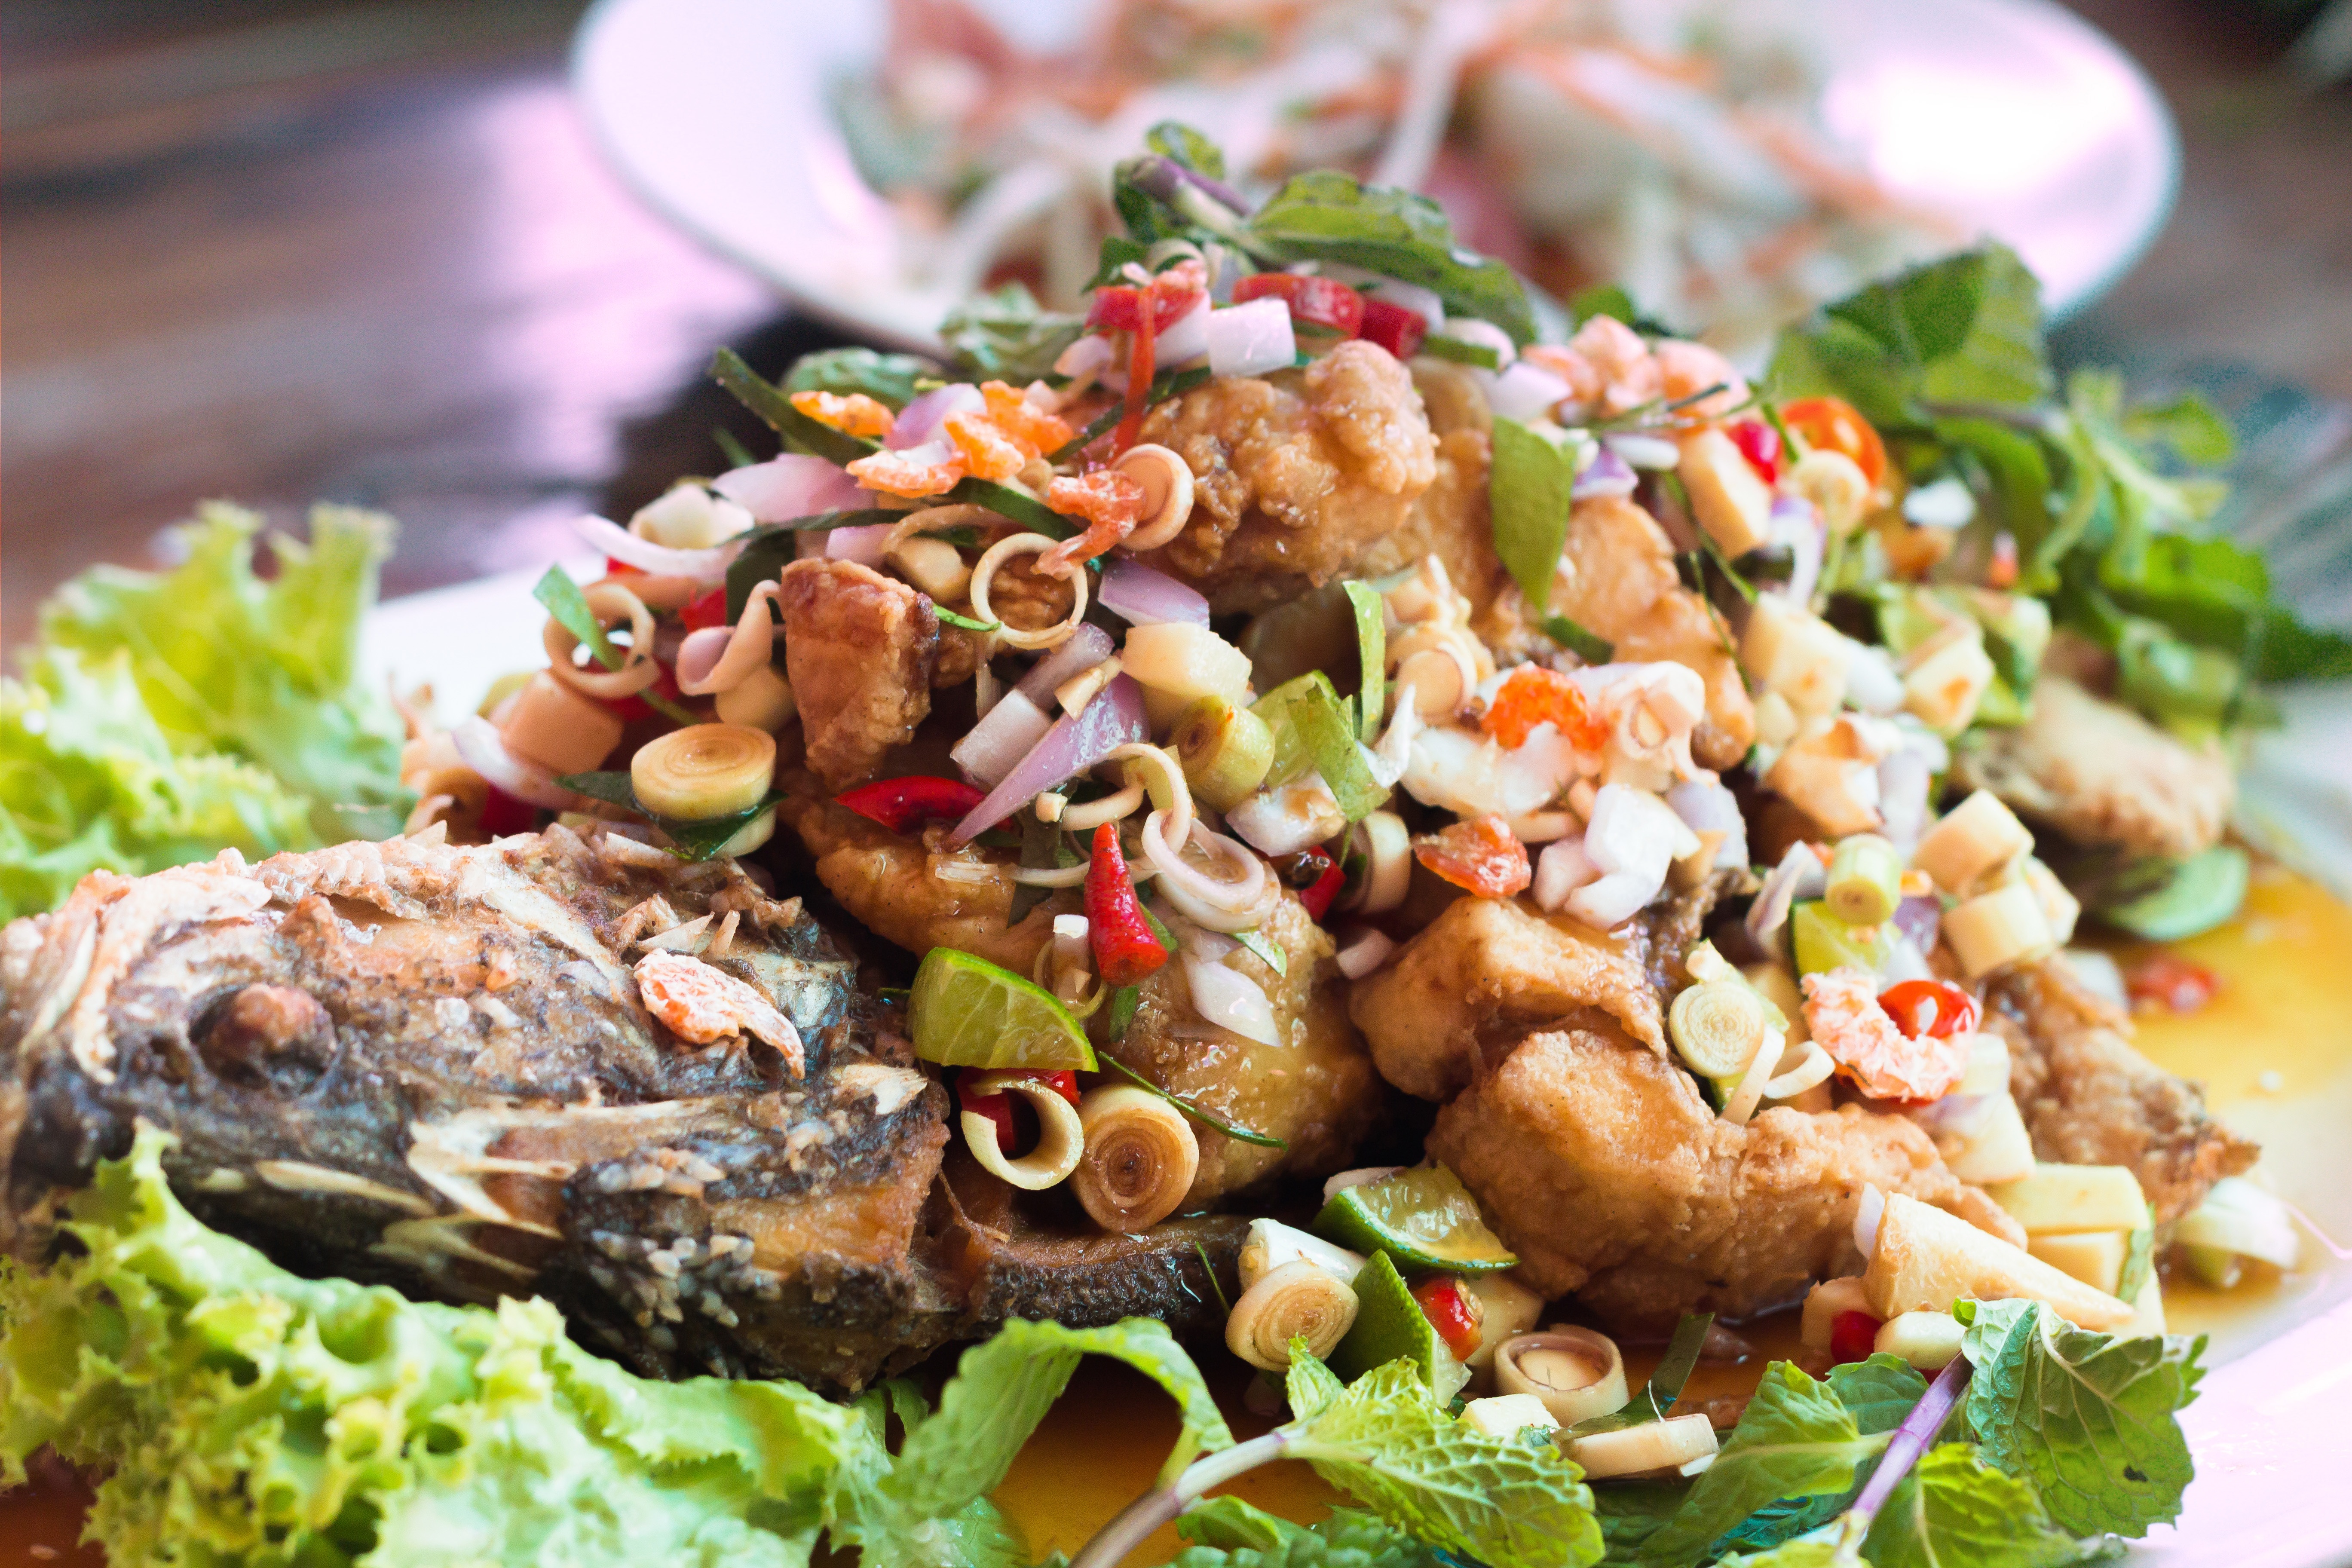
dish, food, salad, produce, vegetable, menu, seafood, fish, healthy, meat, cuisine, delicious, lemon, cook, asian food, fry, thai food